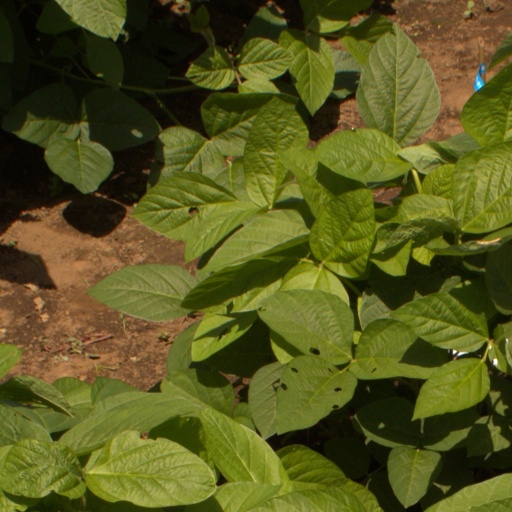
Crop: soybean